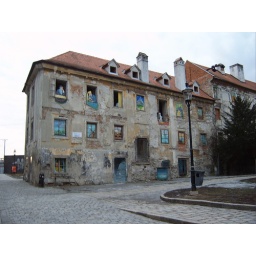
Trompe l'oeil on windows on an old building in the jewish quarter in Bratislava